Chemistry of wetland dredging

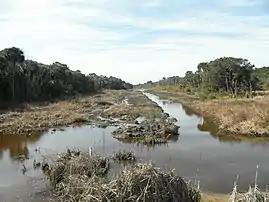
Canal dredged in a wetland area

Wetlands are dynamic systems that undergo a variety of chemical reactions depending greatly on the specific physicochemical properties of the area, such as temperature, pressure, dissolved organic matter, pH, salinity, and dissolved gases (CO and O). The qualities that have the largest effect are salinity and pH. An increase in flooding (a result of dredging) increases the salinity of wetlands, as it allows saltwater to intrude, neutralizes the pH, and provides more anaerobic soil conditions. The conditions then effect the nutrient availability and redox reactions.